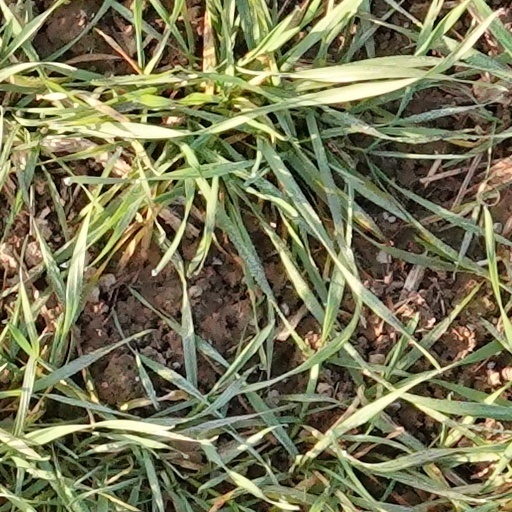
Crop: wheat